Nicolai Jacob Marstrand

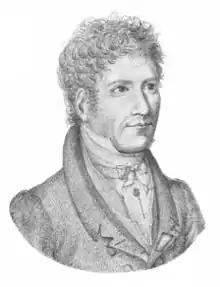
Nicolai Jacob Marstrand on a drawing from 1825 by his then 15-year-old son Wilhelm Marstrand.

Nicolai Jacob Marstrand (5 August 1770 – 12 July 1829) was a Danish mechanician and inventor. He was the father of painter Wilhelm Marstrand.